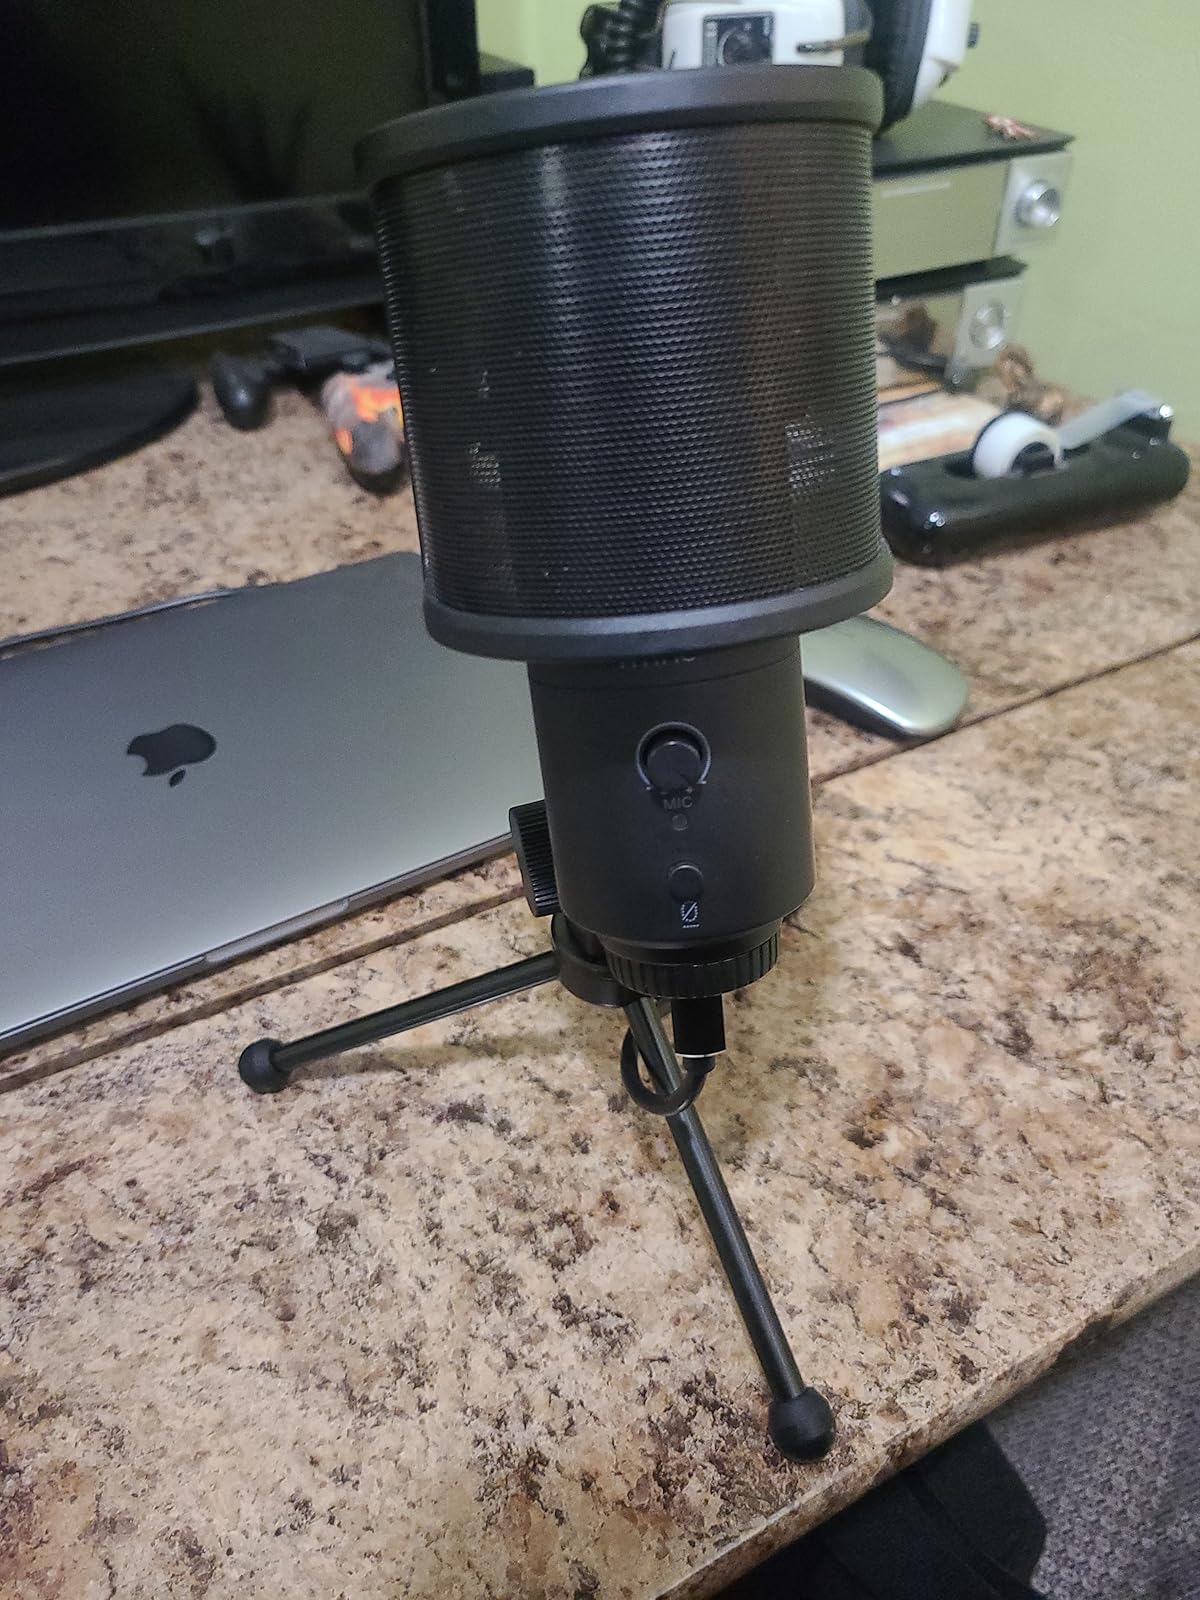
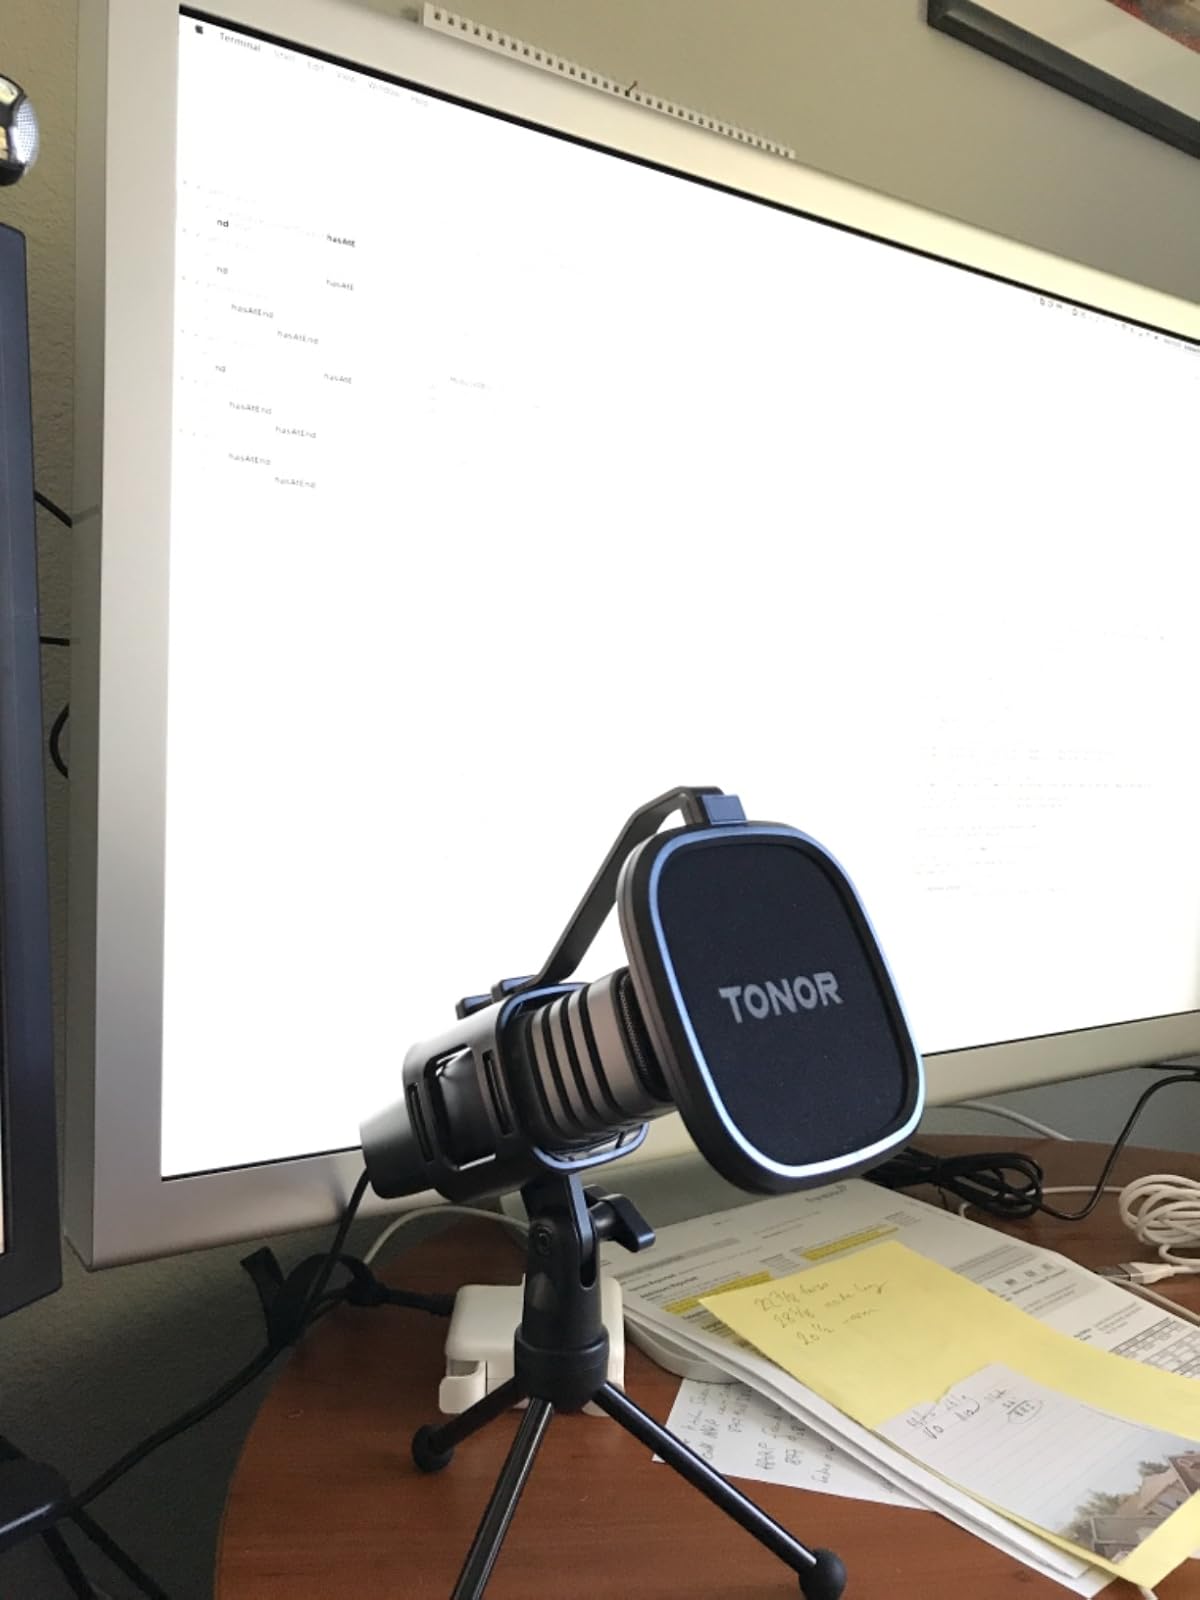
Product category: microphone
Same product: no